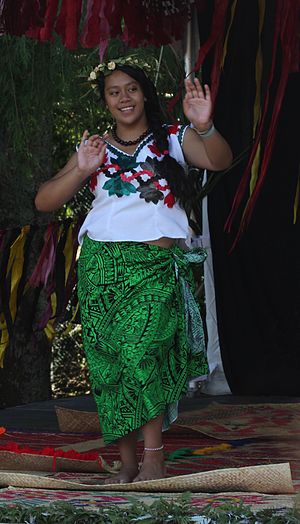
Tuvalu / Kultur / Musik og dans
Tuvaluansk danserinde
Tuvalu er en østat i Polynesien i Stillehavet. Landet har 10.094 indbyggere, og er dermed den selvstændige stat i verden med tredje færrest indbyggere, efter Vatikanstaten og Nauru. Tuvalu består af ni beboede atoller spredt over et havområde på omkring 1,3 millioner km². Med et landareal på bare 26 km² er det verdens fjerde mindste uafhængige stat. De nærmeste øgrupper er Kiribati, Nauru, Samoa og Fiji.